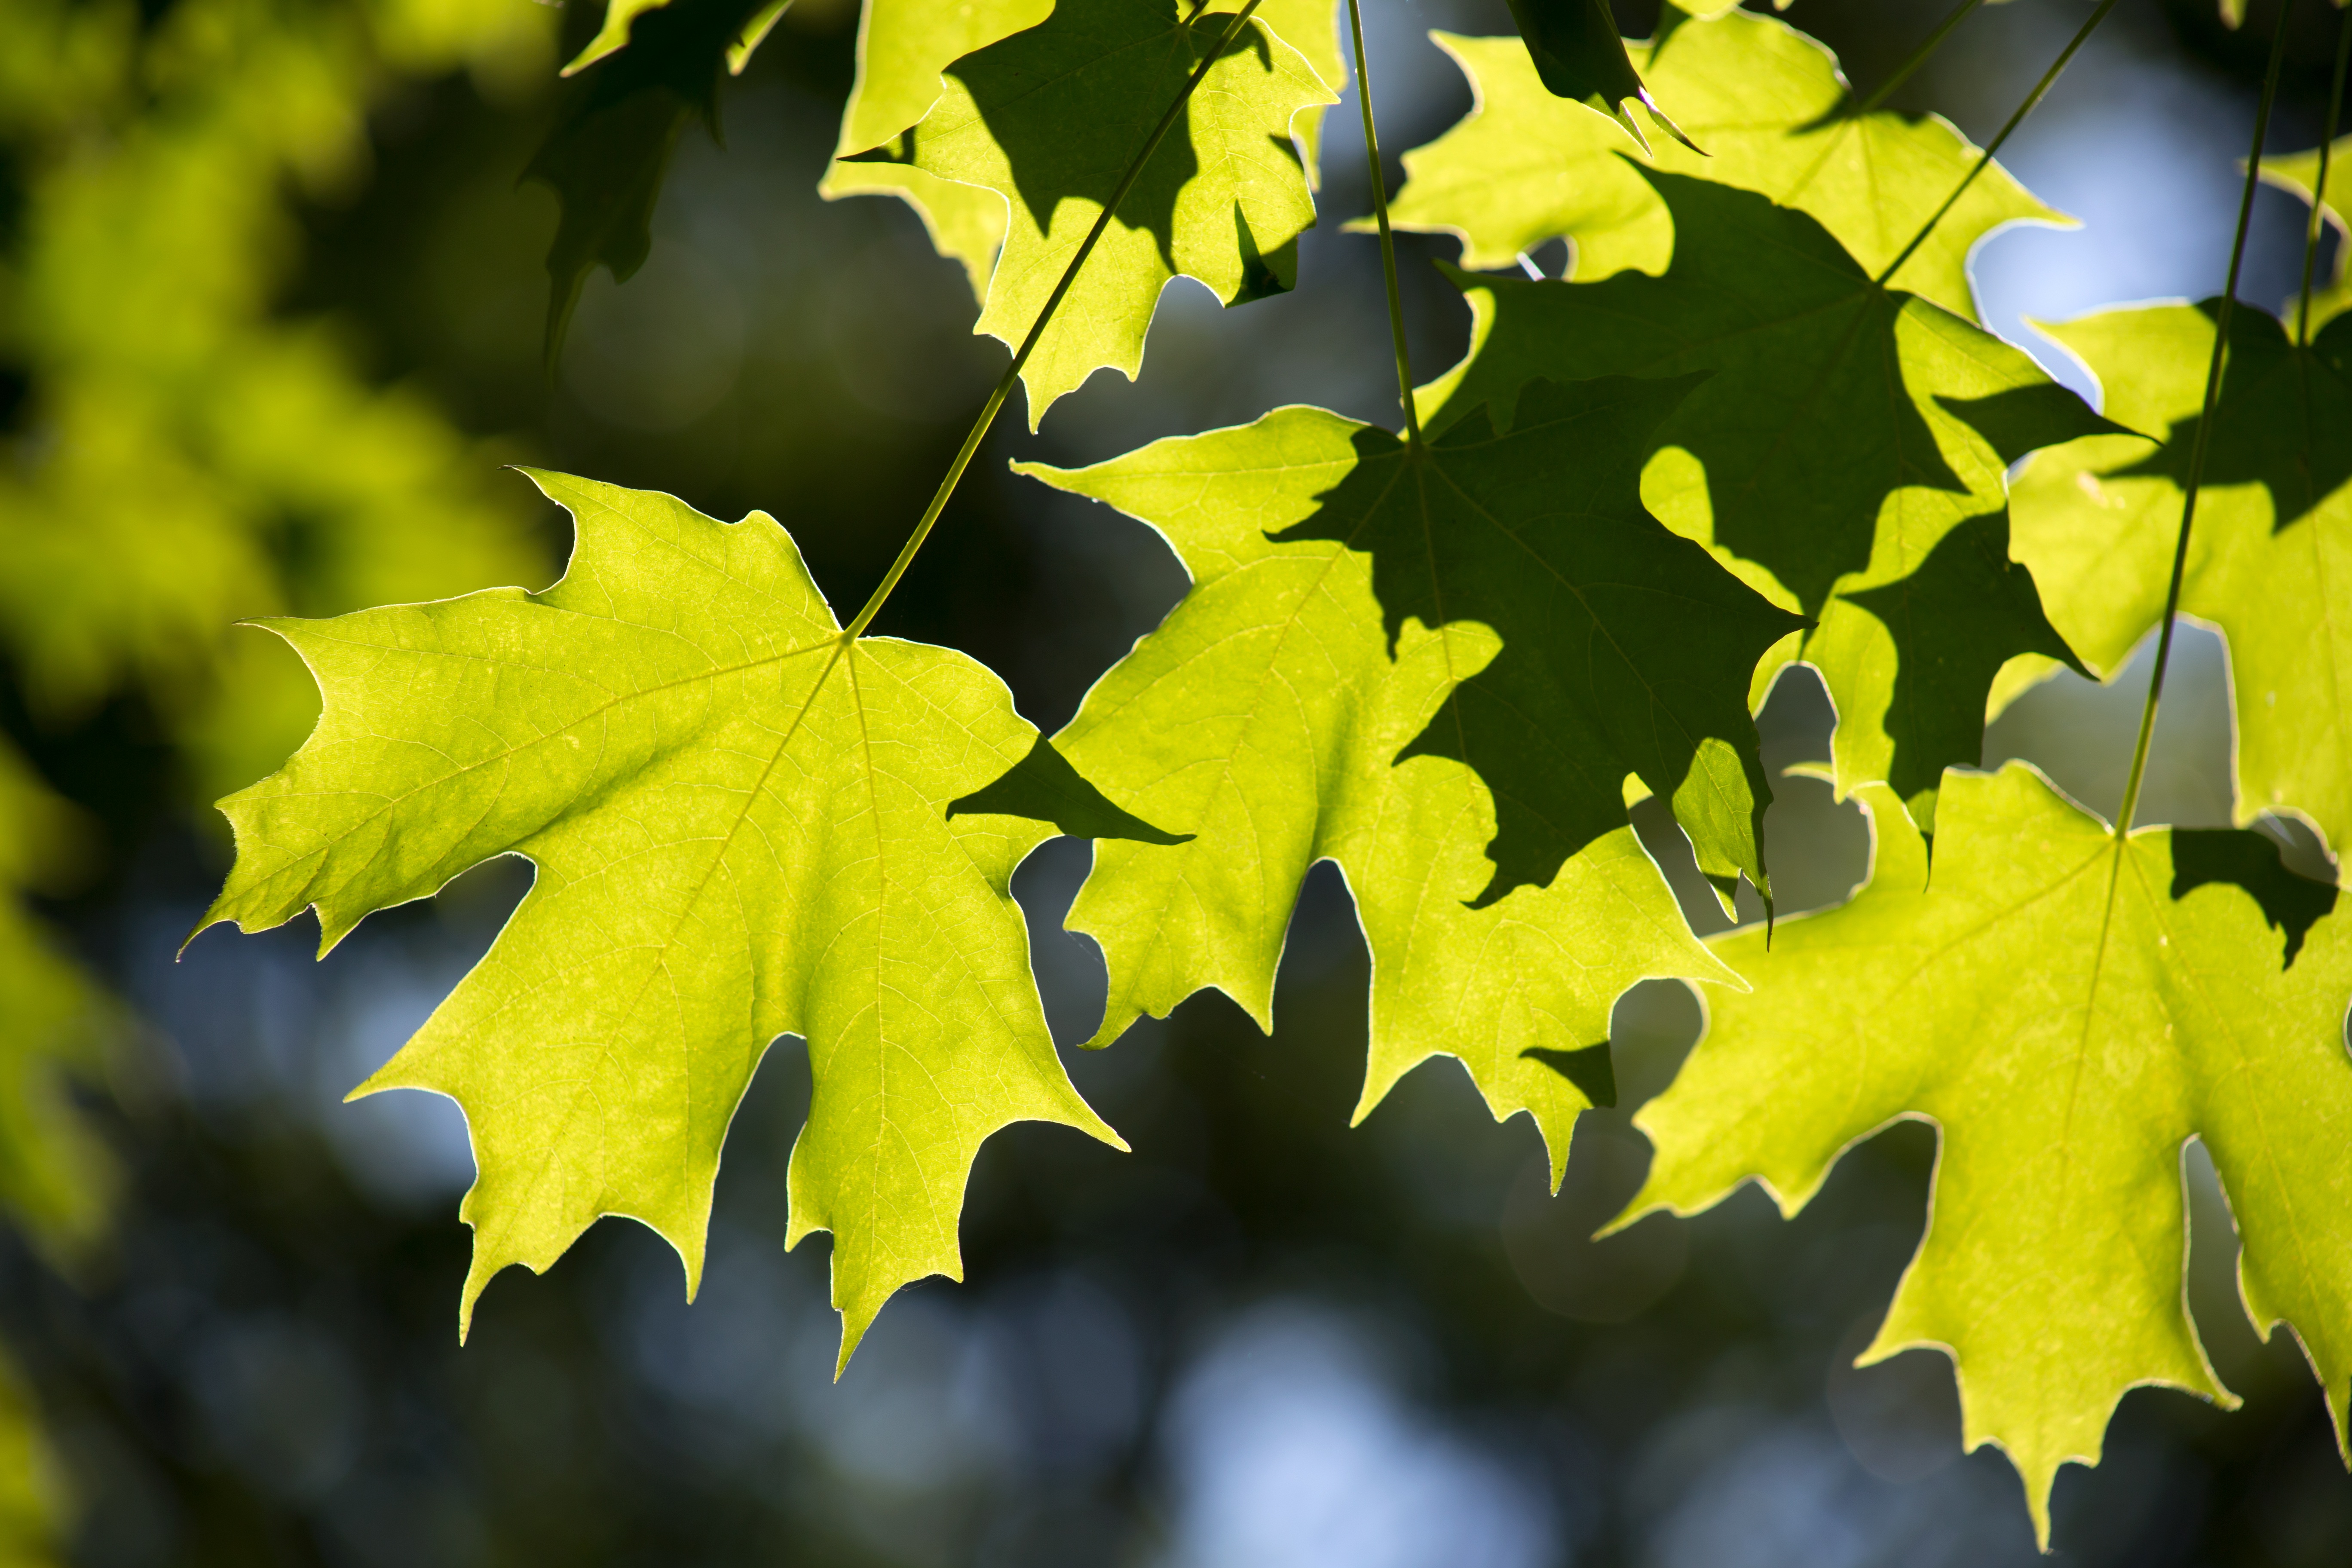
tree, nature, branch, plant, sunlight, leaf, flower, summer, green, autumn, yellow, season, maple, maple tree, maple leaf, trees, leaves, deciduous, ginkgo, flowering plant, maidenhair tree, plant stem, woody plant, land plant